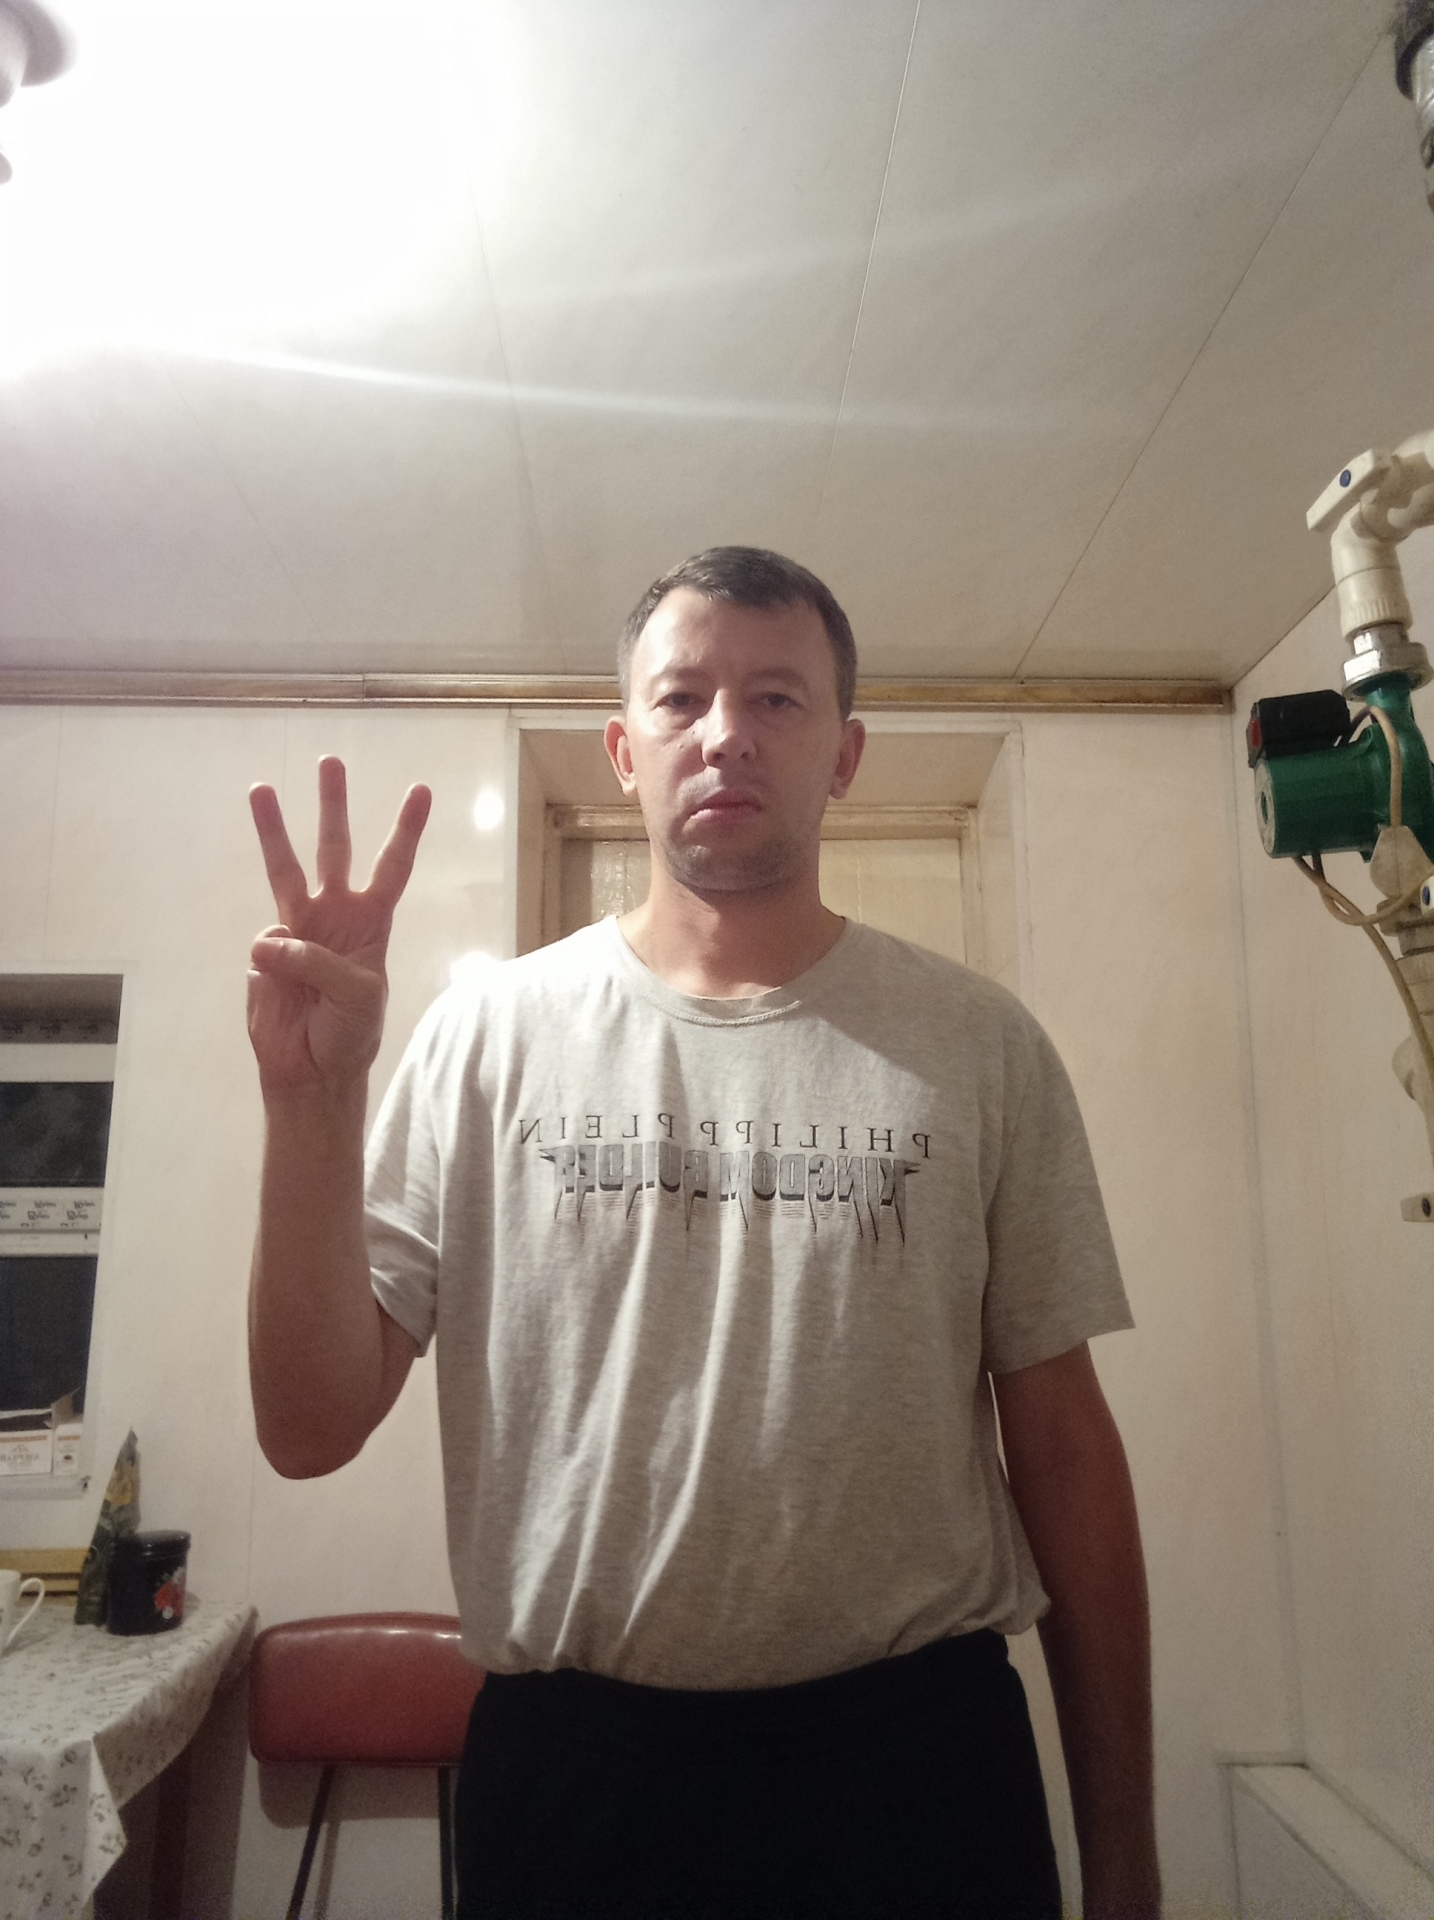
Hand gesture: three